Shawn Long

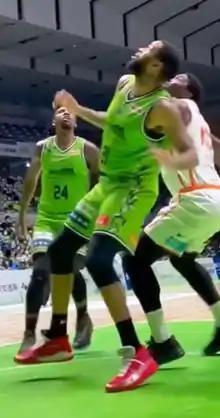

Shawn Long (born January 29, 1993) is an American professional basketball player for the Ulsan Mobis Phoebus of the Korean Basketball League (KBL). He played college basketball for the Louisiana Ragin' Cajuns and represented the United States at the 2015 Pan American Games in Toronto.